Wigan

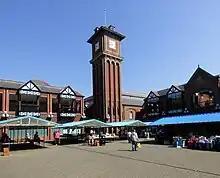
Wigan Market in 2018

As a mill town, Wigan was an important centre of textile manufacture during the Industrial Revolution, but it was not until the 1800s that cotton factories began to spread into the town. This was due to a dearth of fast-flowing streams and rivers in the area, but by 1818 there were eight cotton mills in the Wallgate part of Wigan. In 1818 William Woods introduced the first power-looms to the Wigan cotton mills. These mills swiftly became infamous for their dangerous and unbearable conditions, low pay and use of child labour. As well as being a mill town, Wigan was also an important centre for coal production. It was recorded that in 1854 there were 54 collieries in and around the town, about a sixth of all collieries in Lancashire.